Valerio Grond

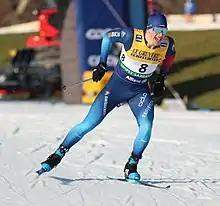
Grond in 2020

Valerio Grond (born 26 October 2000) is a Swiss cross-country skier. He competed in the sprint at the 2022 Winter Olympics.